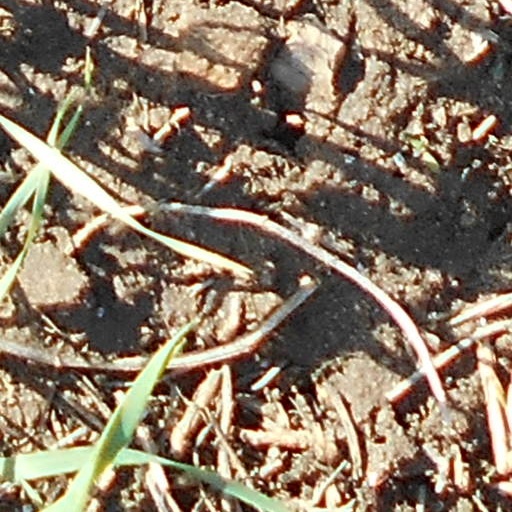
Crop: wheat